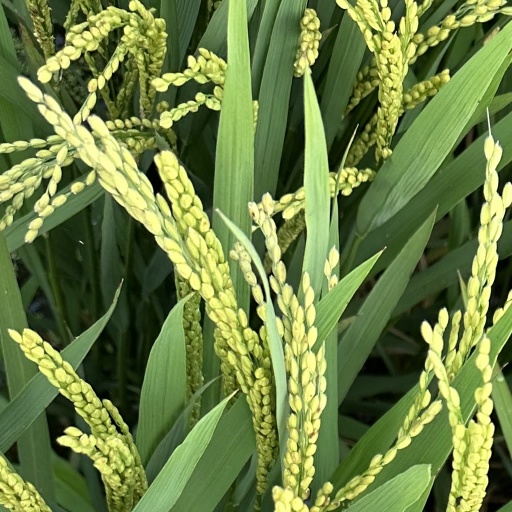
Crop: rice